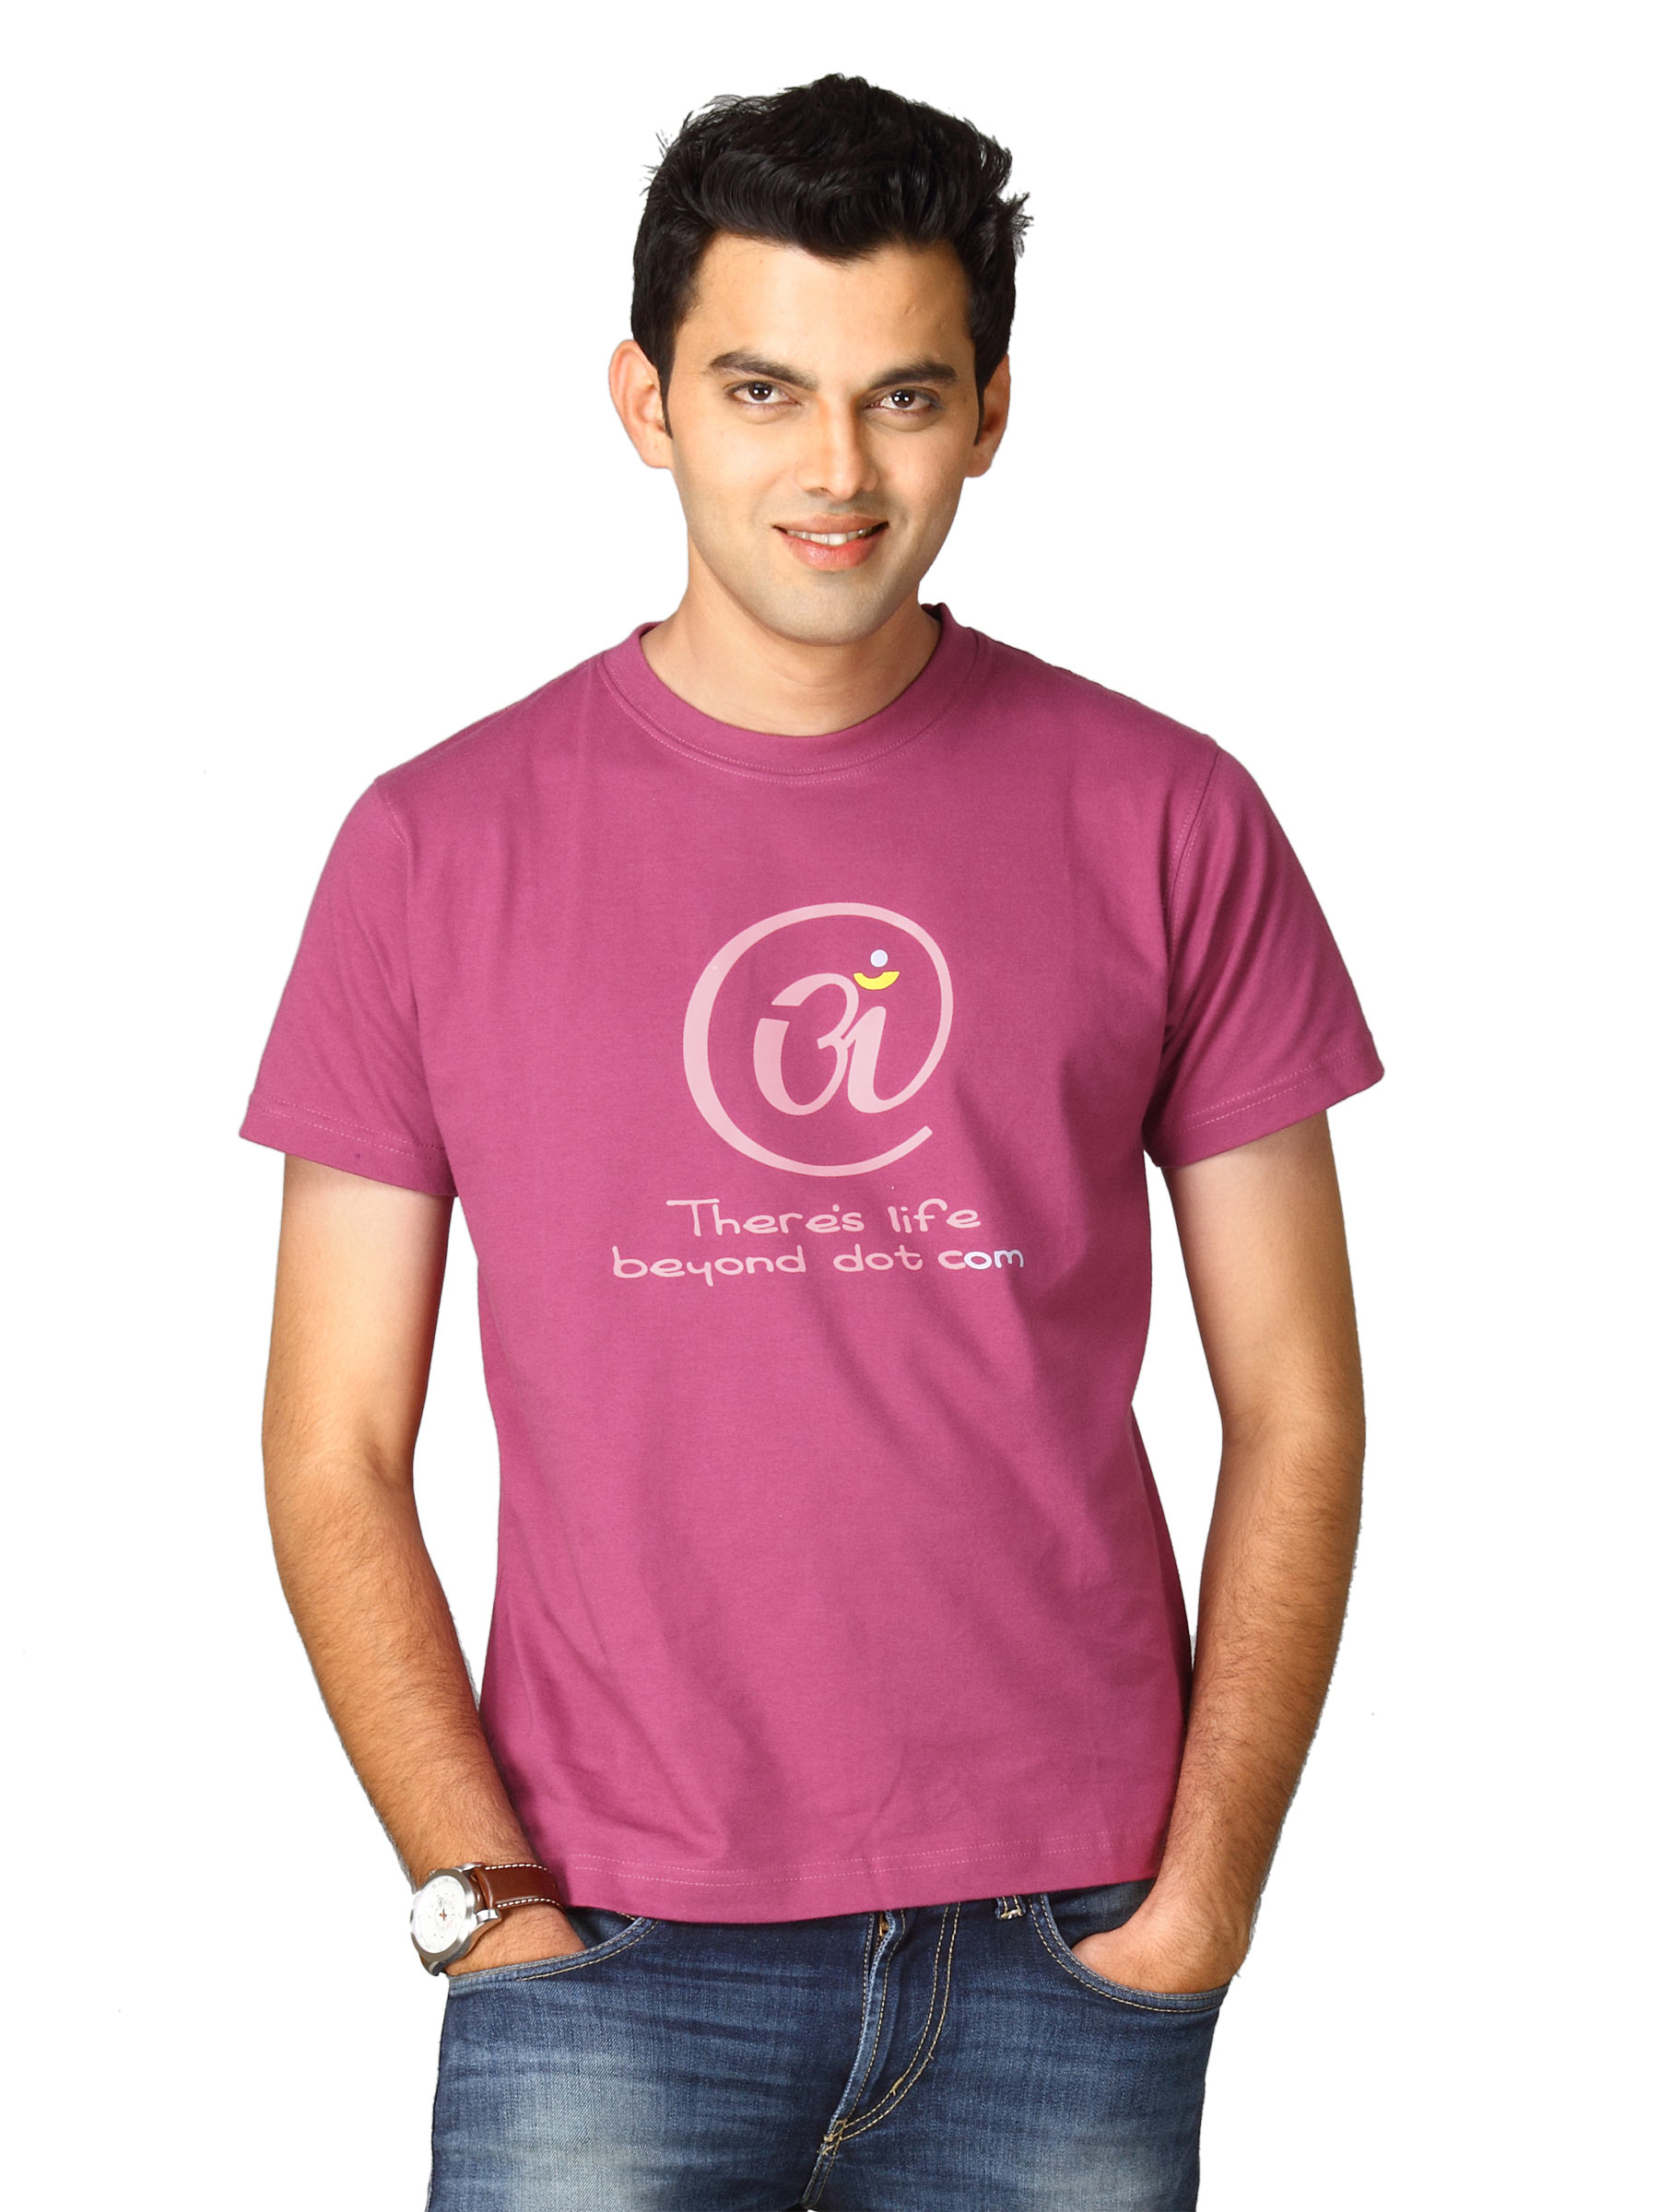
Tantra Men's Dot Com Maroon T-shirt
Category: Apparel / Topwear / Tshirts
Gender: Men
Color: Maroon
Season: Fall 2011
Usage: Casual